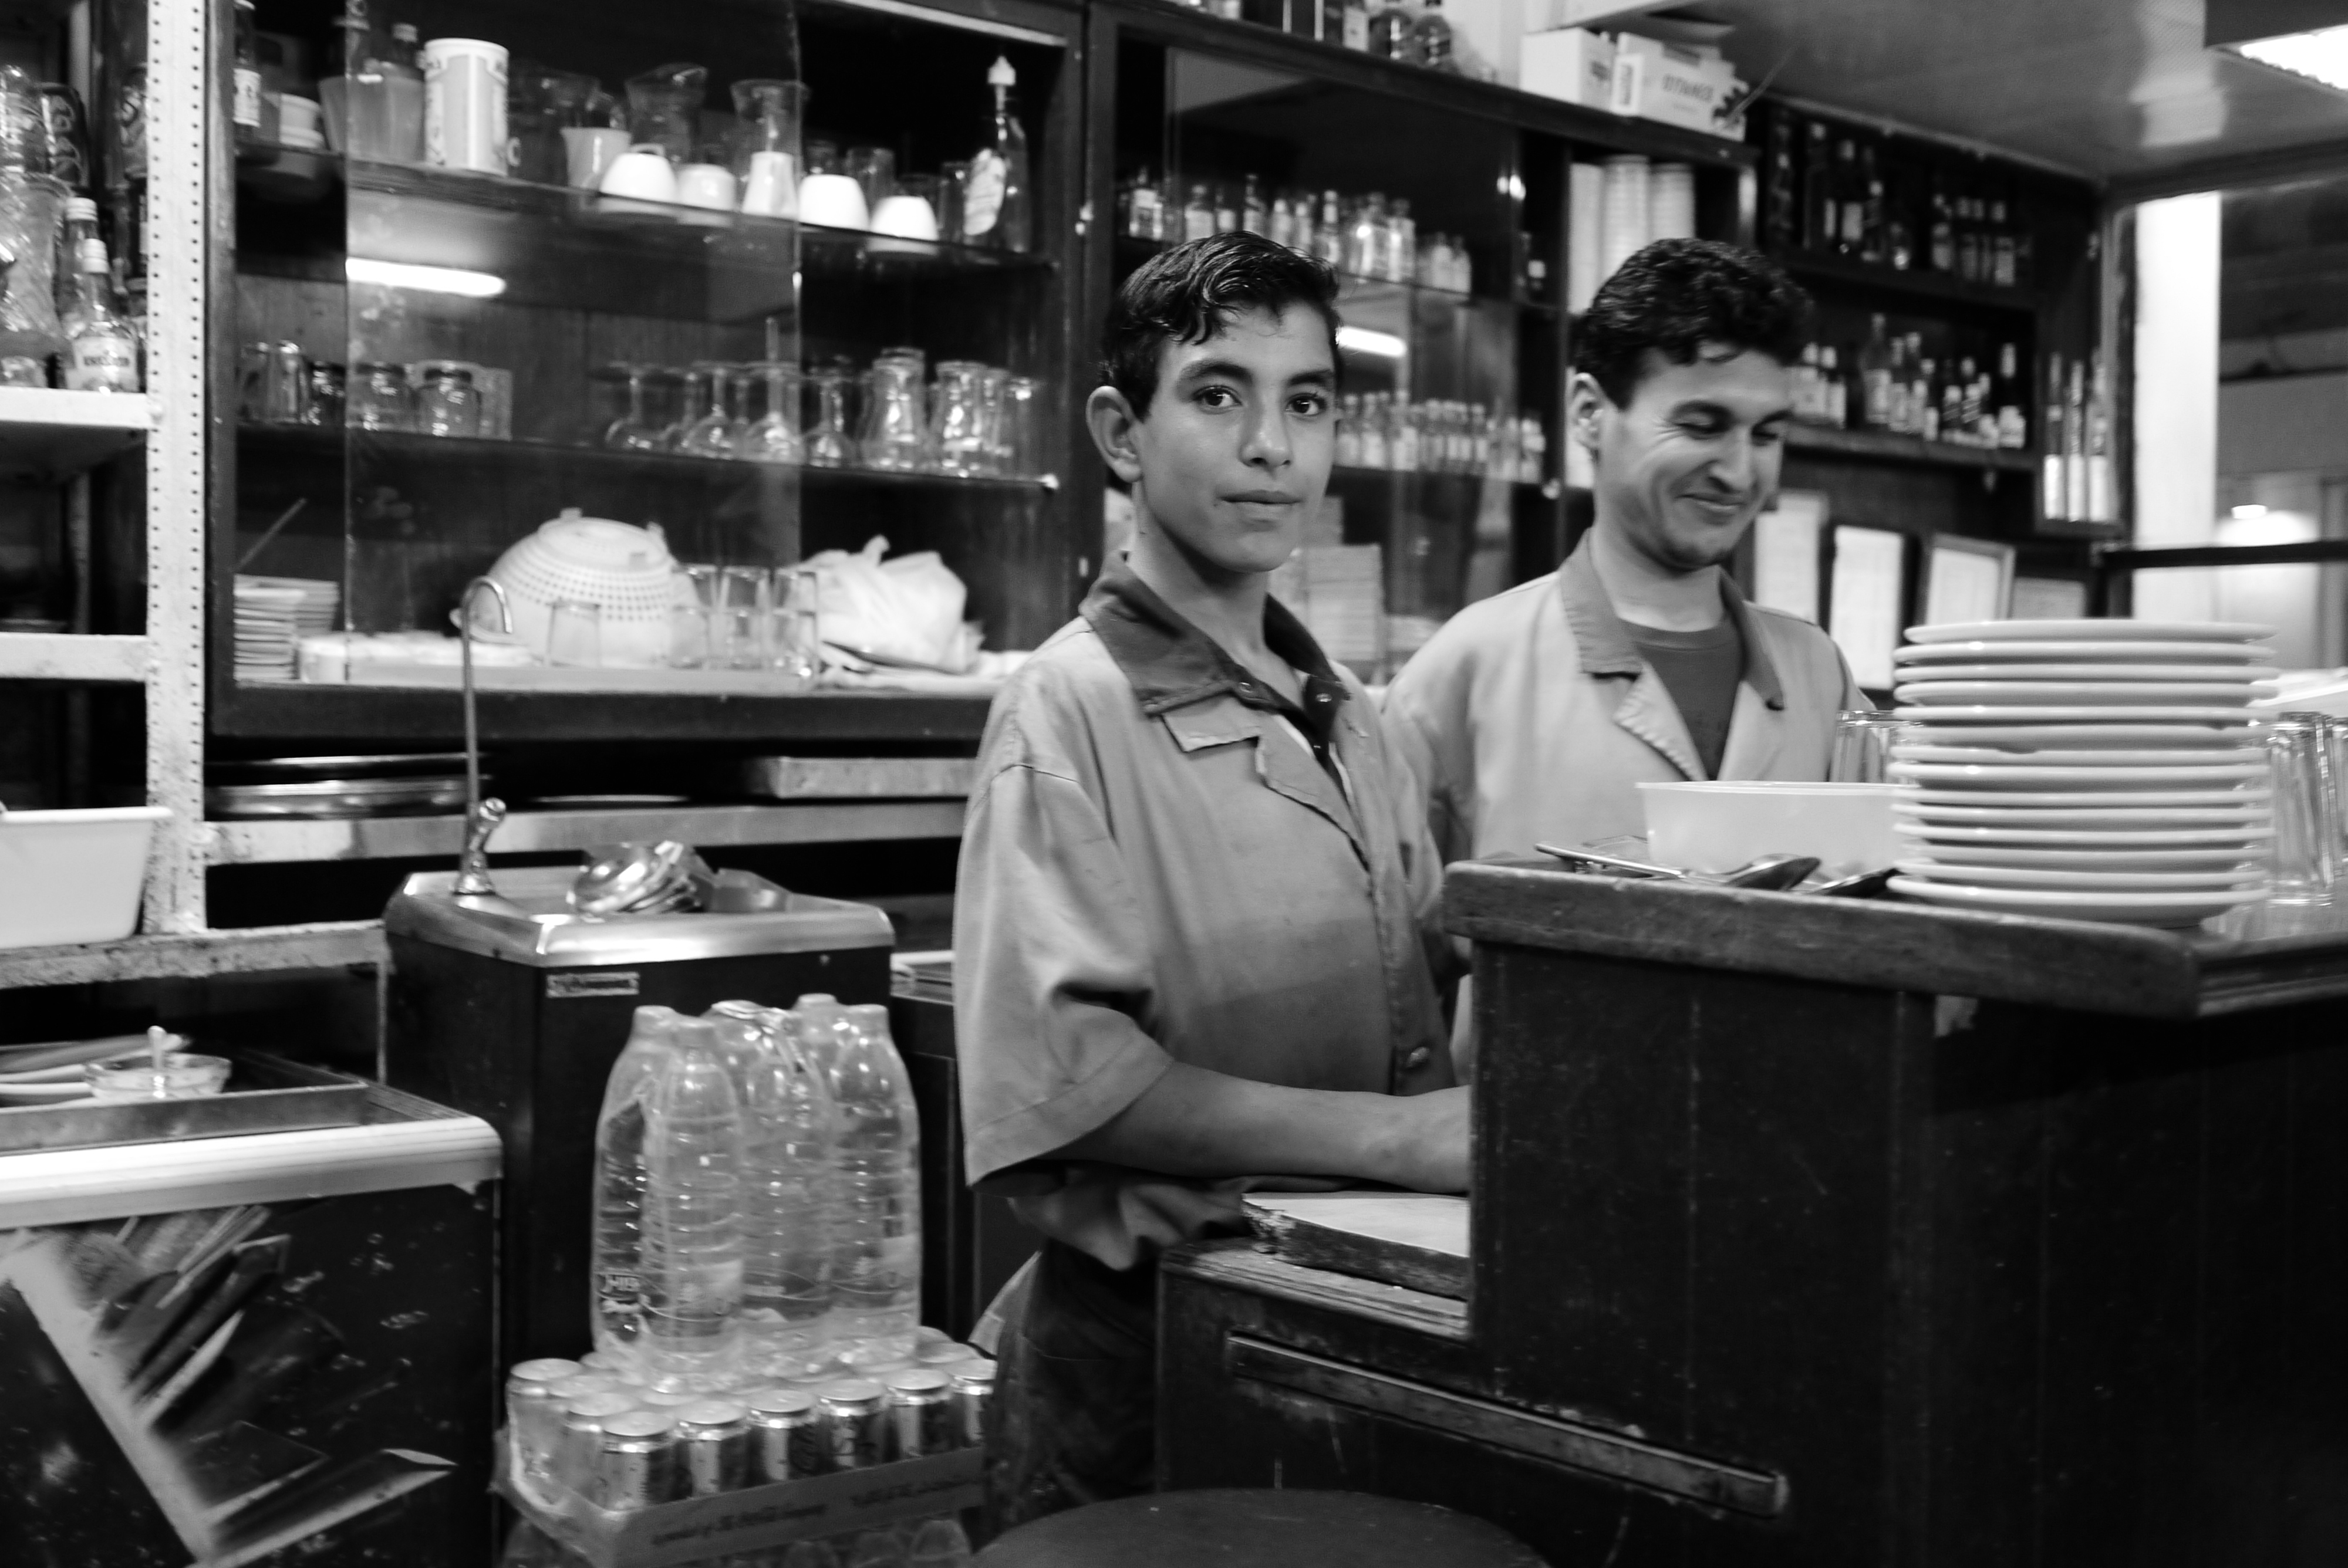
black and white, white, street, photography, ebook, training, black, monochrome, streetphotography, flickr, thomas, video, olympus, omd, fuji, leica, monochrom, leuthard, hcb, thomasleuthard, streettogs, monochrome photography